Maria Catharina Daemen

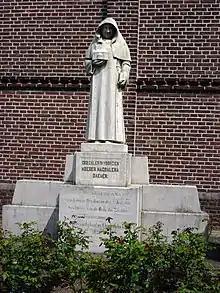
Memorial to Magdalena Daemen

Maria Catharina Daemen (1787-1858), known in religion as Mother Magdalena) was a Dutch nun and the founder of the Sisters of St. Francis of Penance and Christian Charity in Heythuysen, Netherlands. Her surname is spelled as "Damen" in some sources, and her forename appears variously as "Catherine" and "Katharina", her religious name also as "Magdalen".